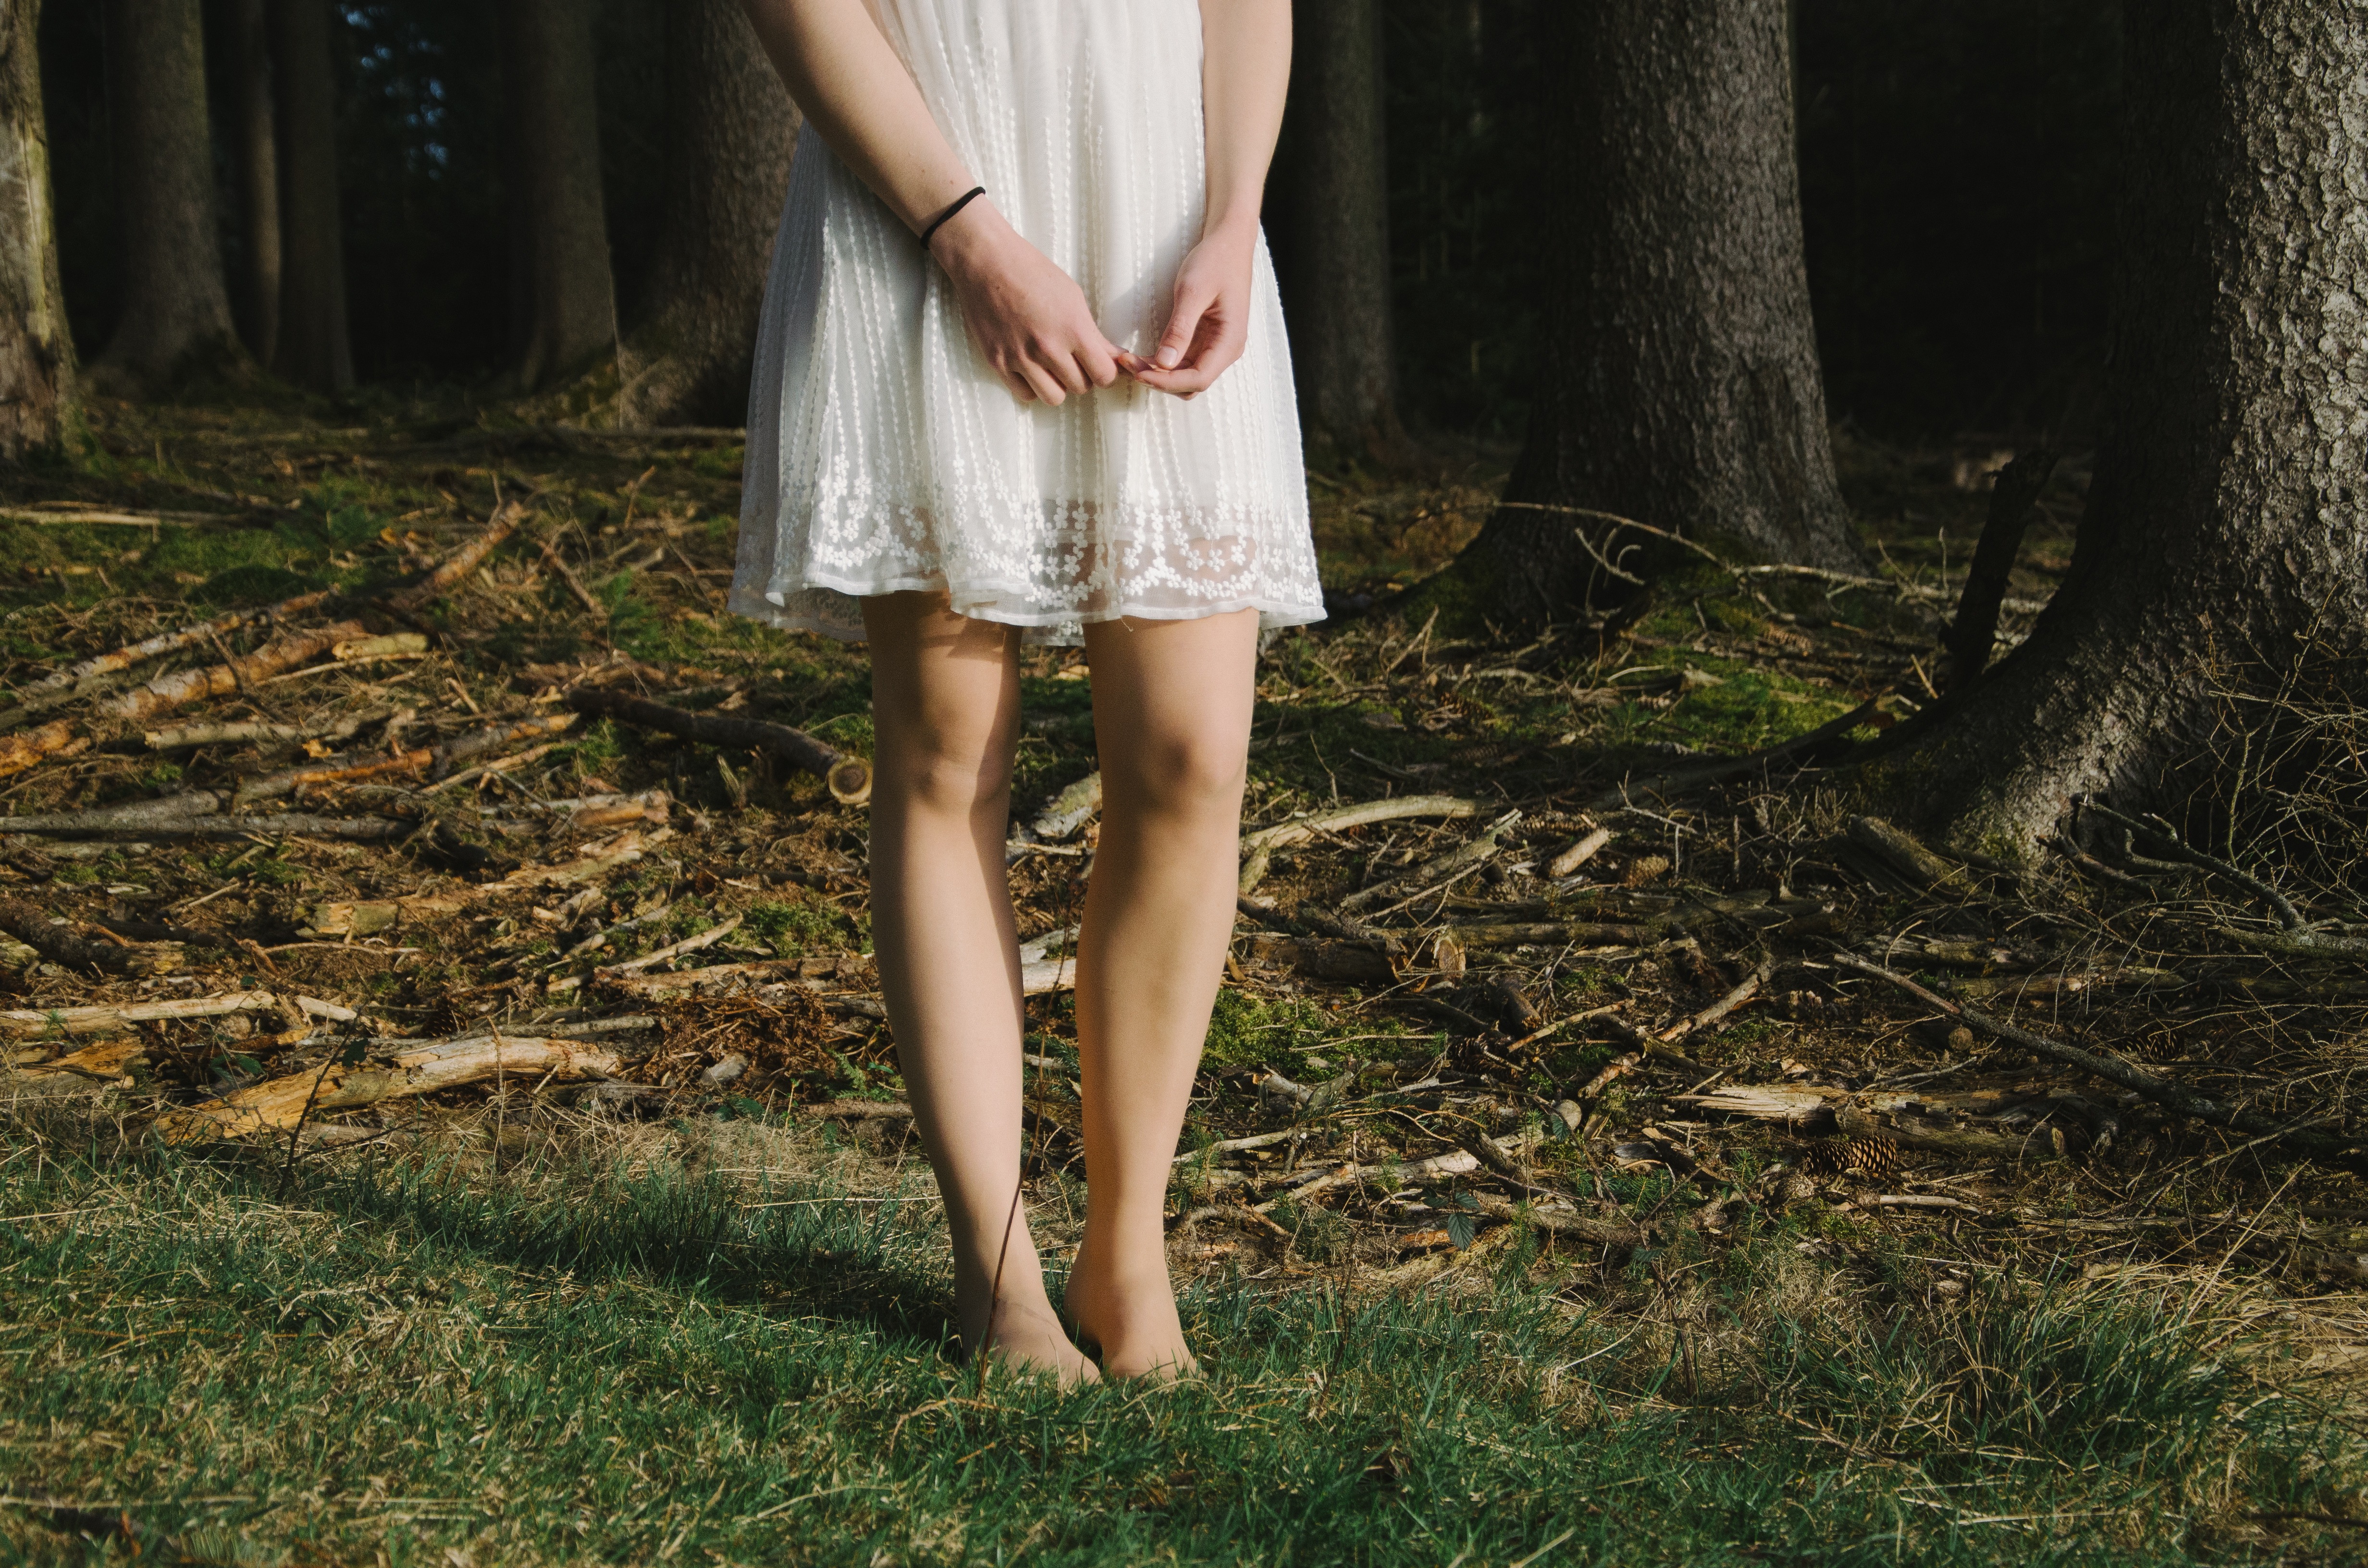
hand, nature, forest, grass, shoe, girl, woman, photography, feet, alone, bark, leg, standing, environment, model, spring, green, dirt, fashion, clothing, lady, season, ecology, human body, trees, woods, dress, hands, legs, branches, arms, footwear, beauty, blond, summer dress, photo shoot, sundress, wristband, bare footed